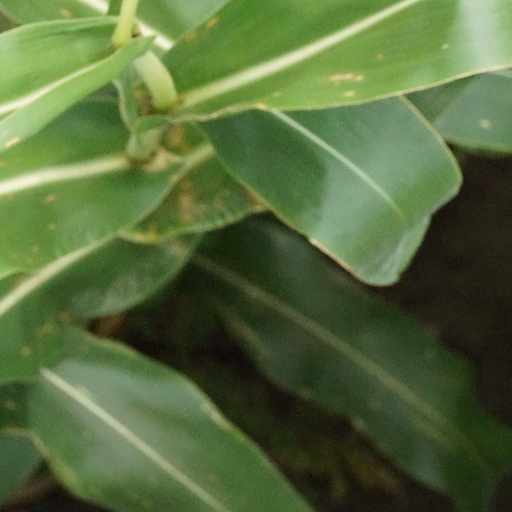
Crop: maize; corn